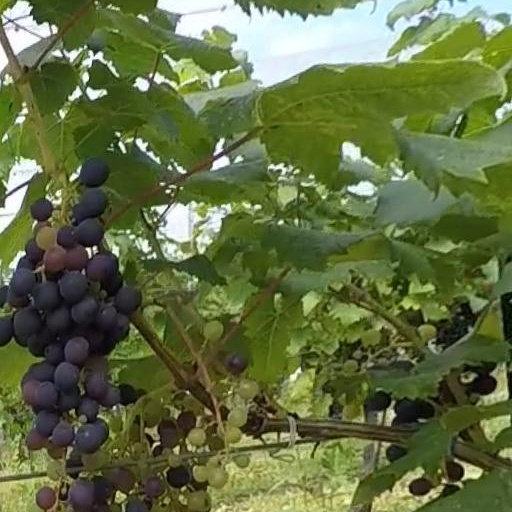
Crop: grape